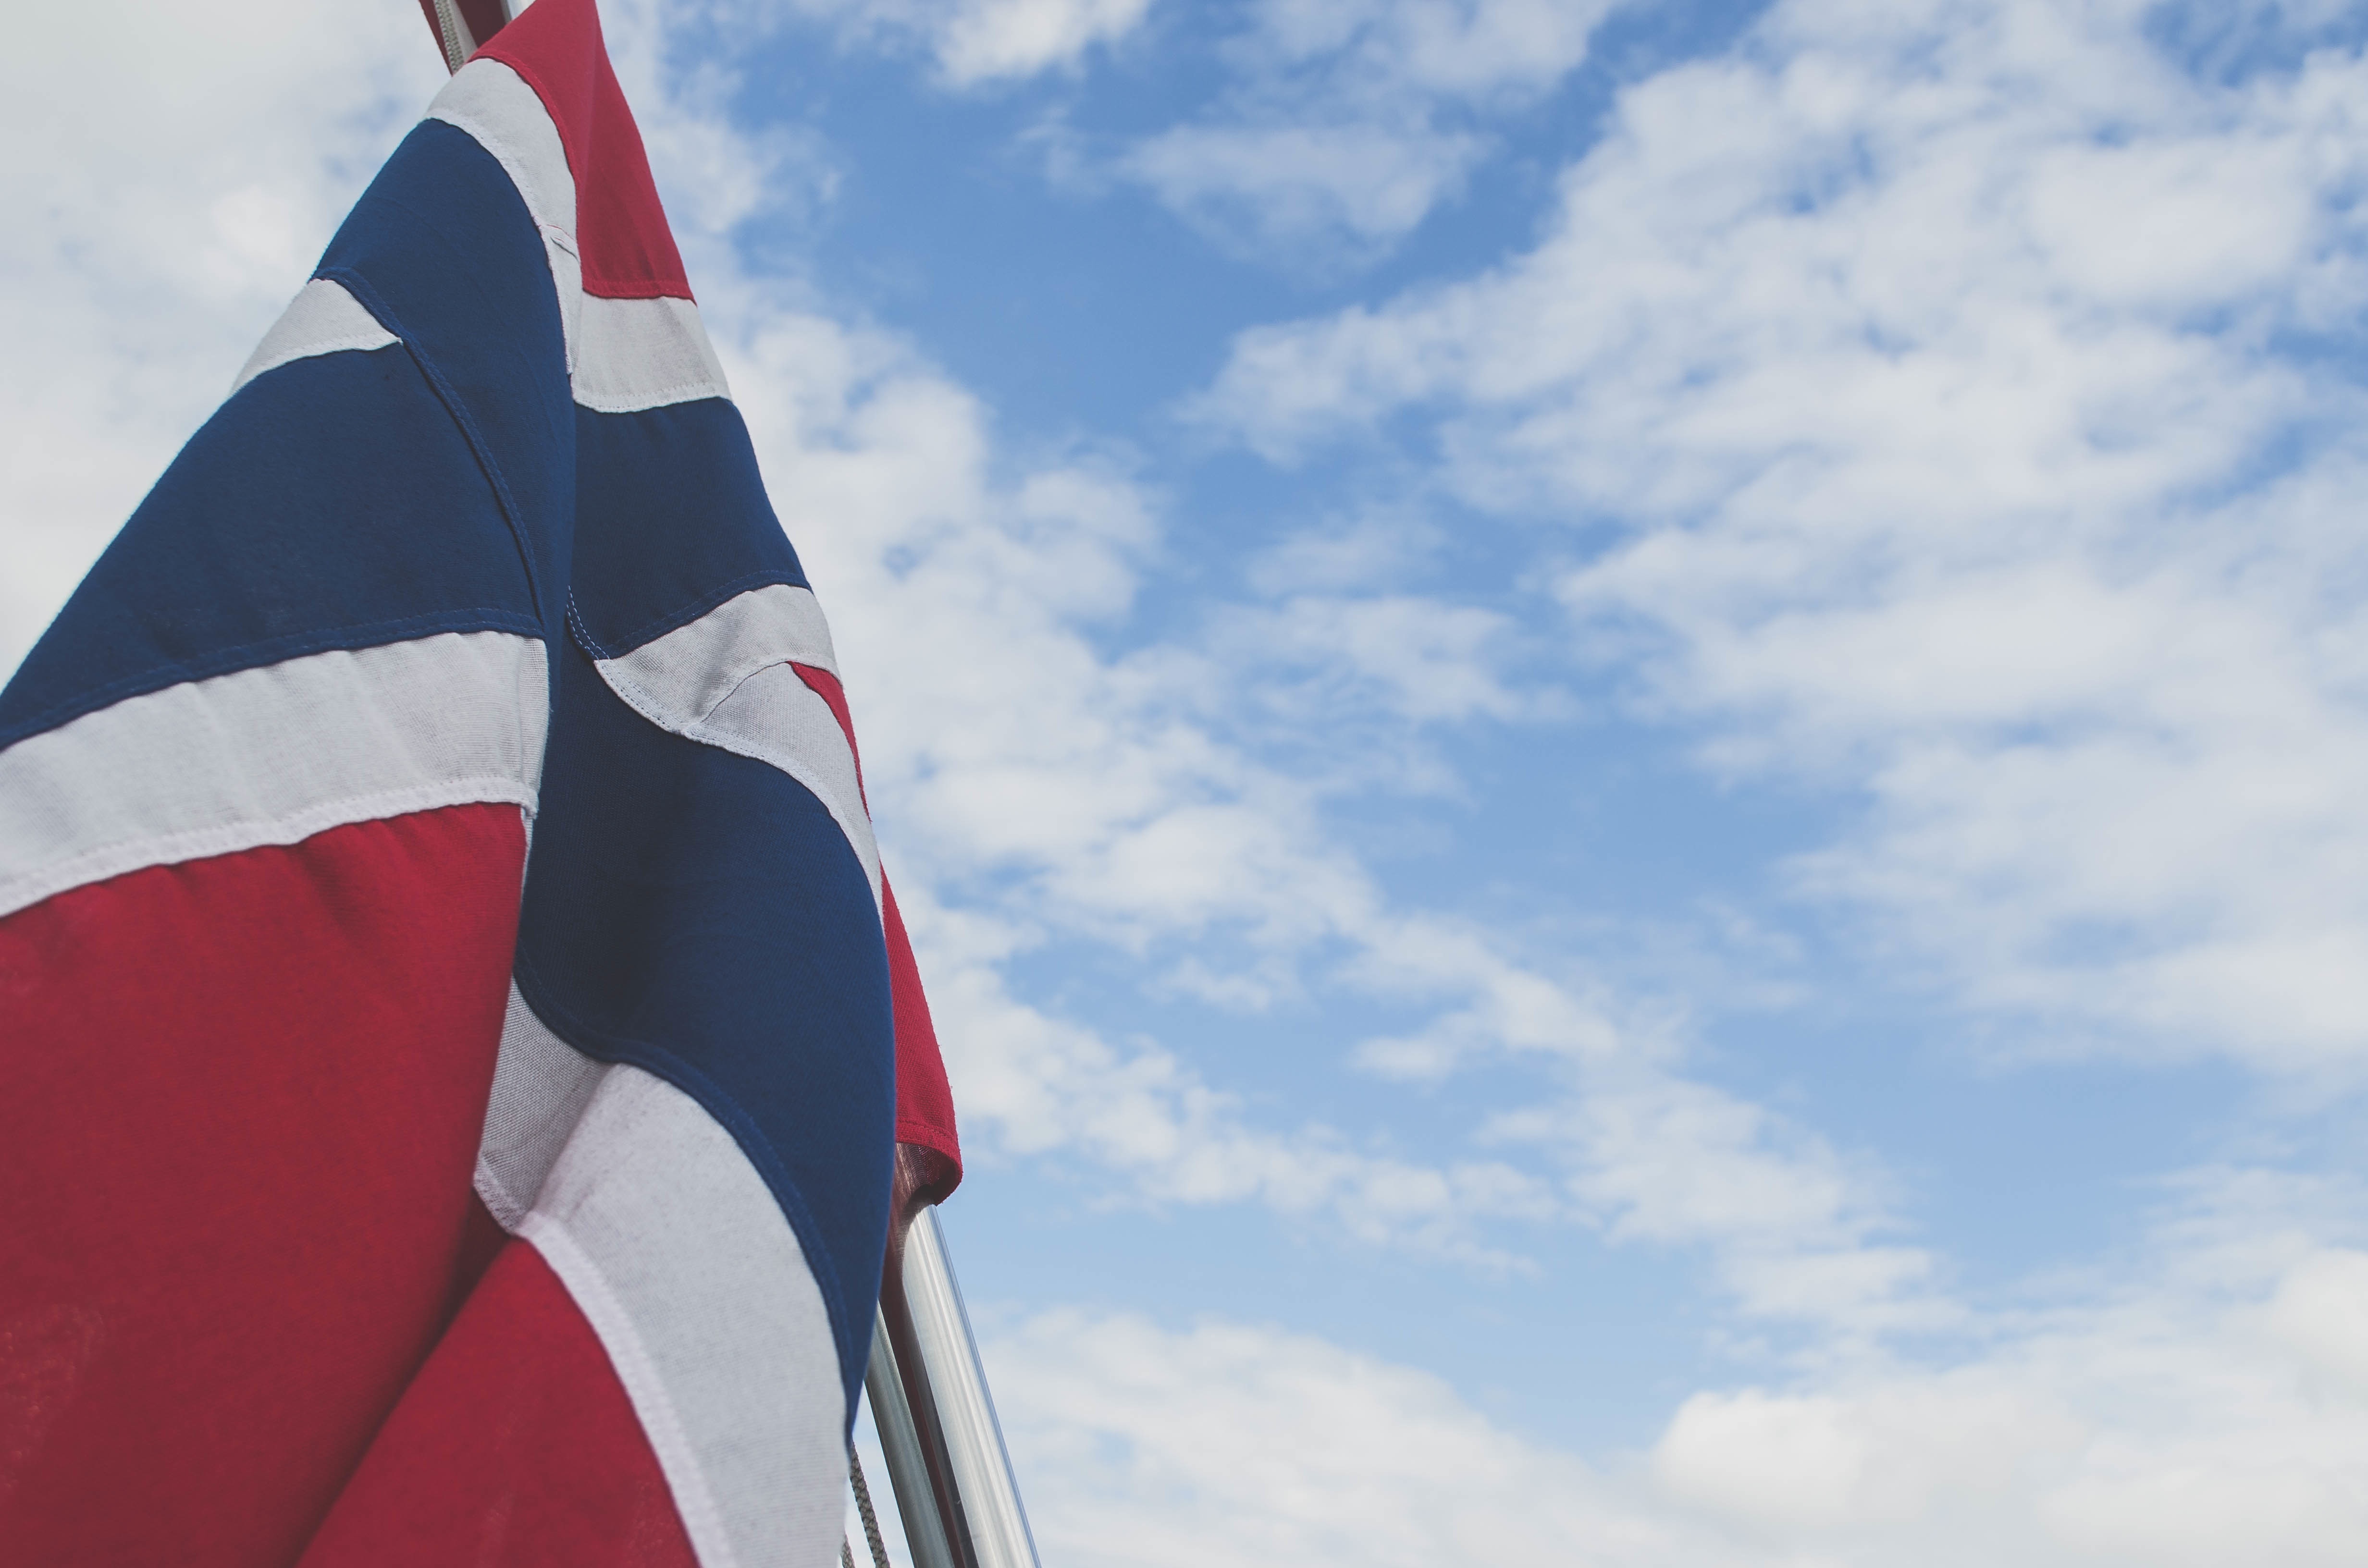
sky, wind, mast, flag, blue, flag of the united states, atmosphere of earth